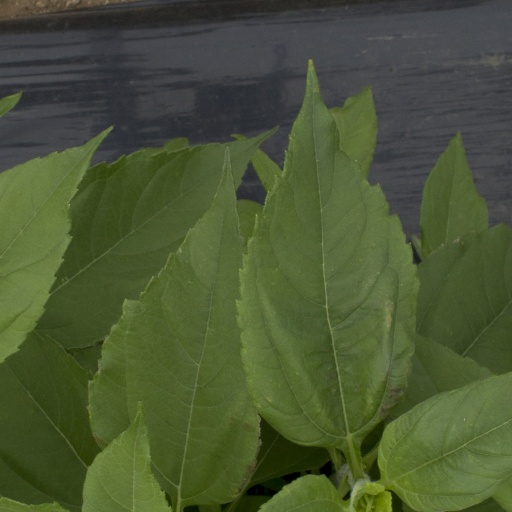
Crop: Jerusalem artichoke